The Manor Country House Hotel, Weston-on-the-Green

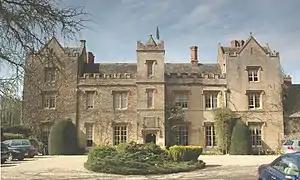
The Manor Country House Hotel

The Manor Country House Hotel in Weston-on-the-Green is a building of historical significance and is Grade II* listed on the English Heritage Register. It was built in the late 15th century and was the home of many notable people over the next five centuries. Today it is a hotel which provides accommodation, restaurant facilities and caters for special events.